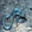
Label: snake